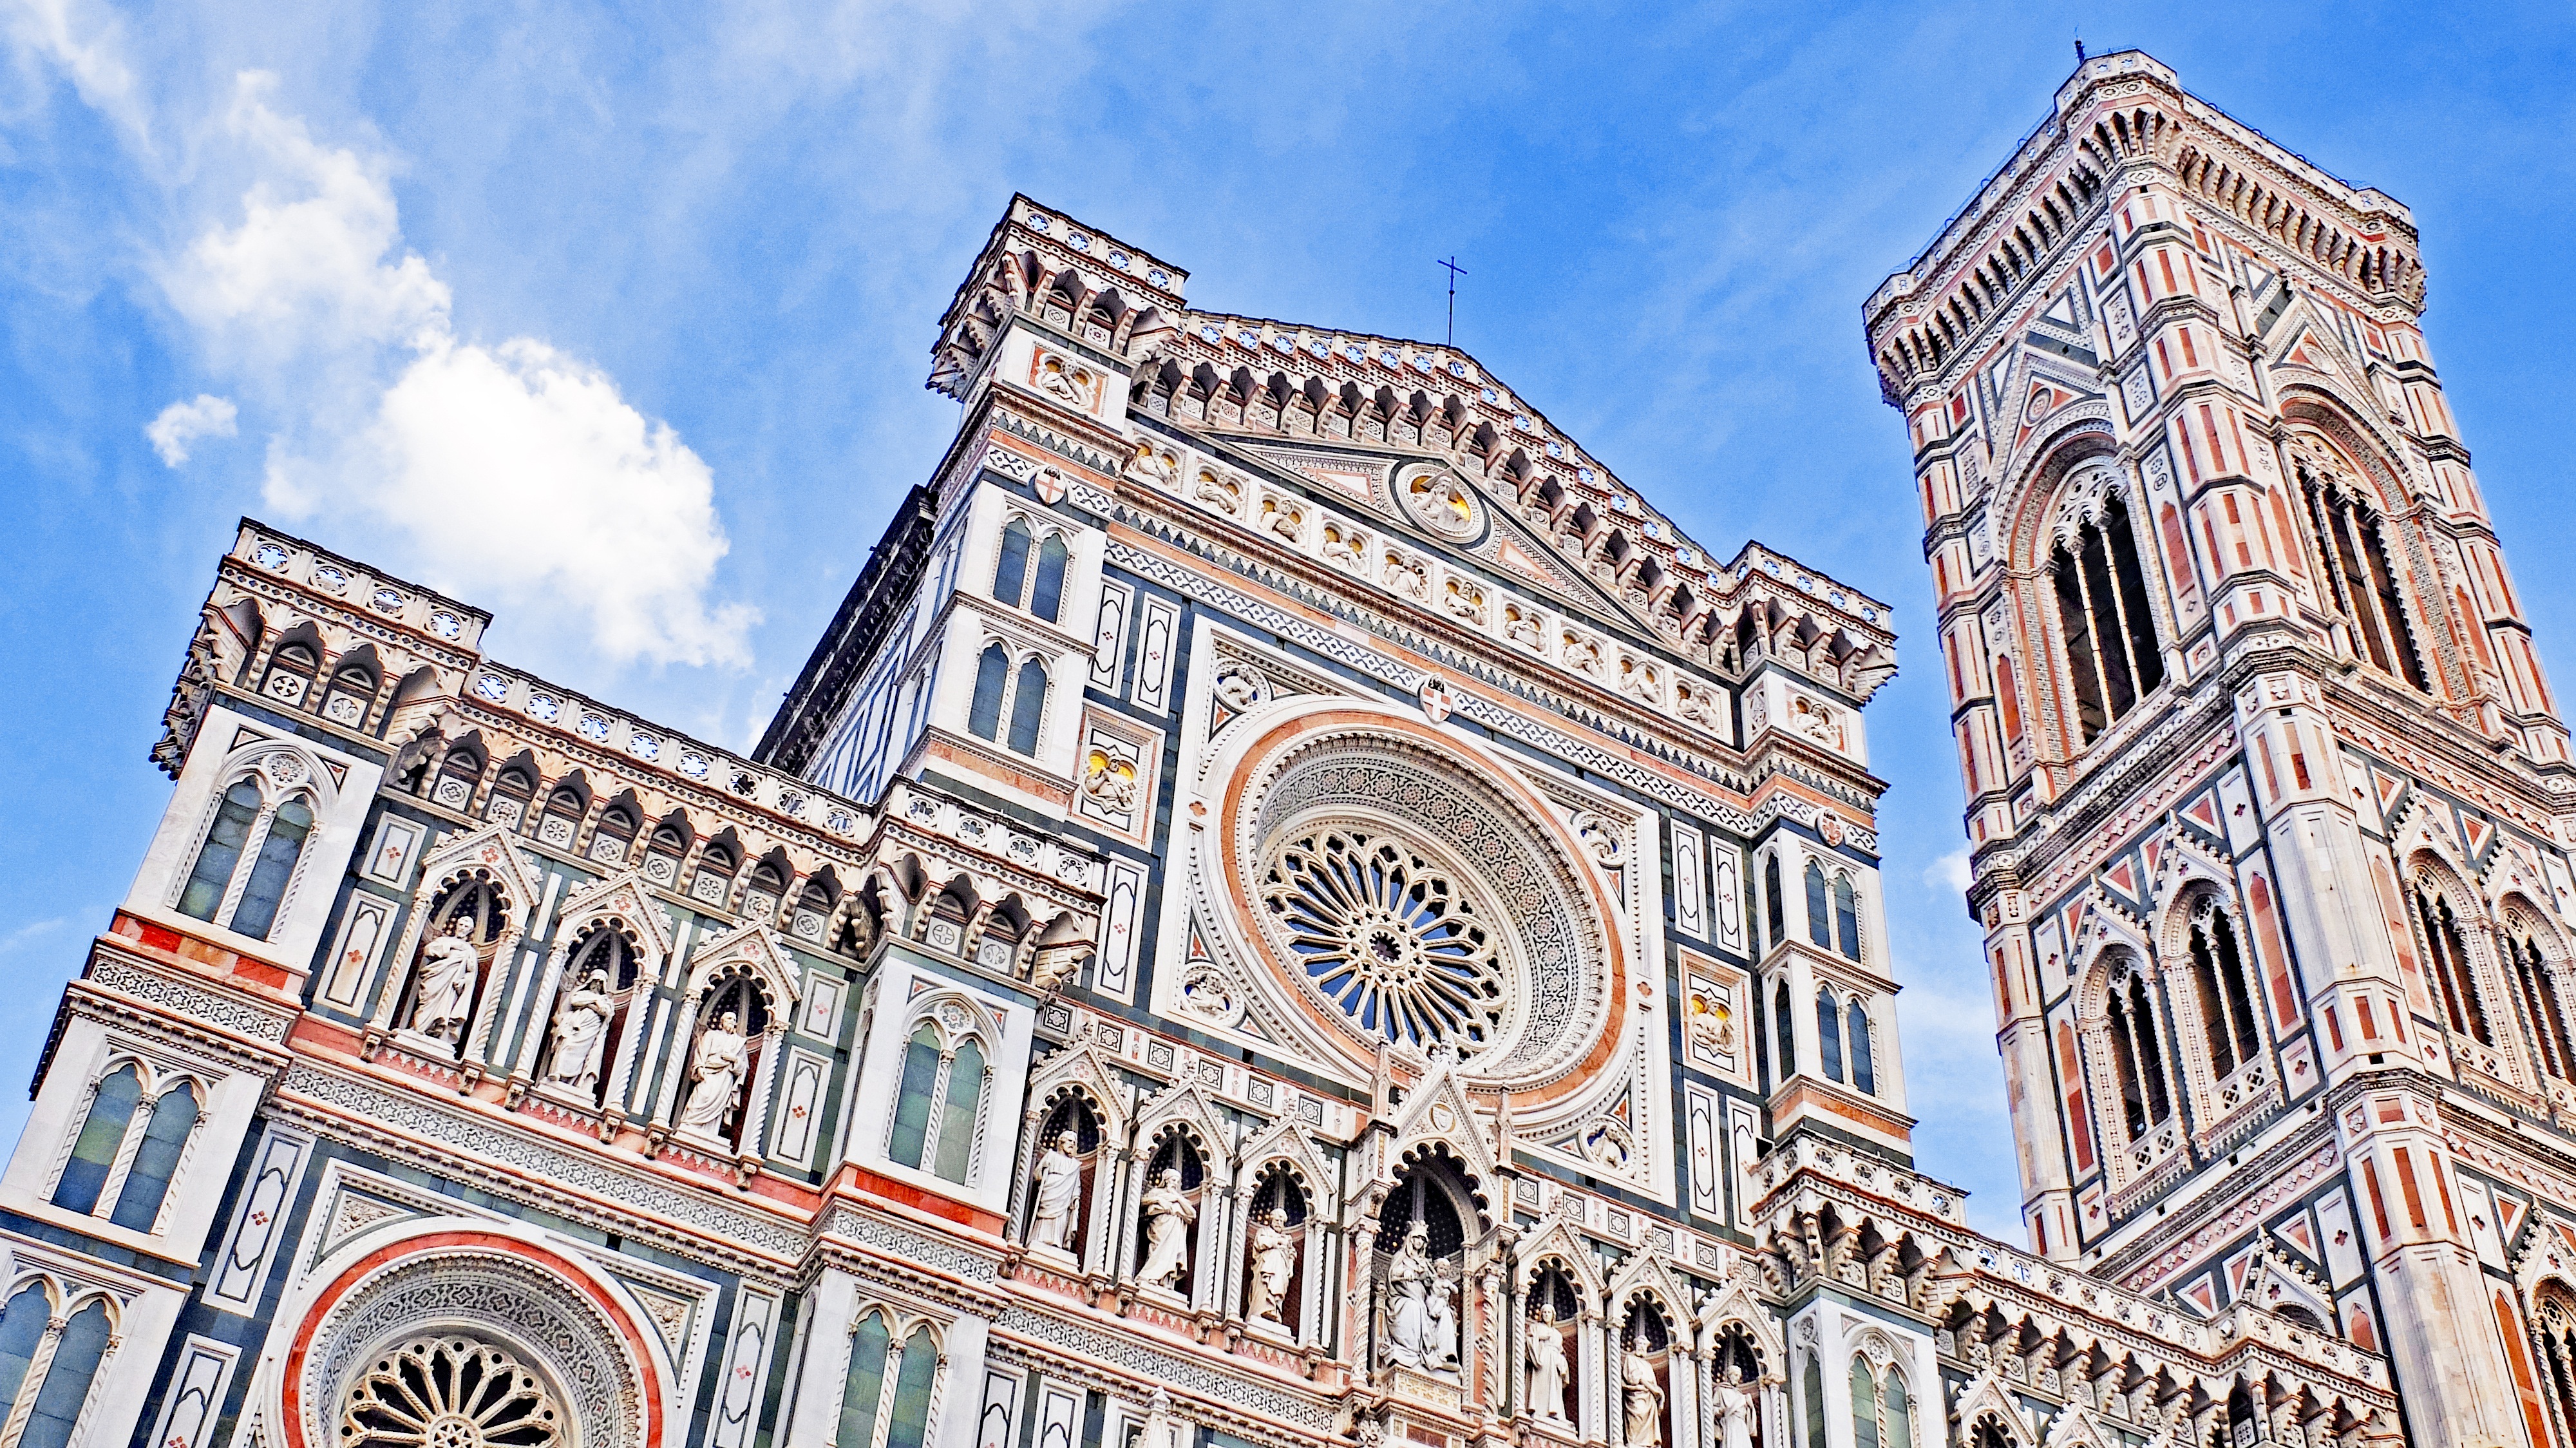
architecture, building, city, cityscape, tower, landmark, italy, tuscany, facade, church, cathedral, place of worship, duomo, italian, metropolis, toscana, gothic architecture, classical architecture